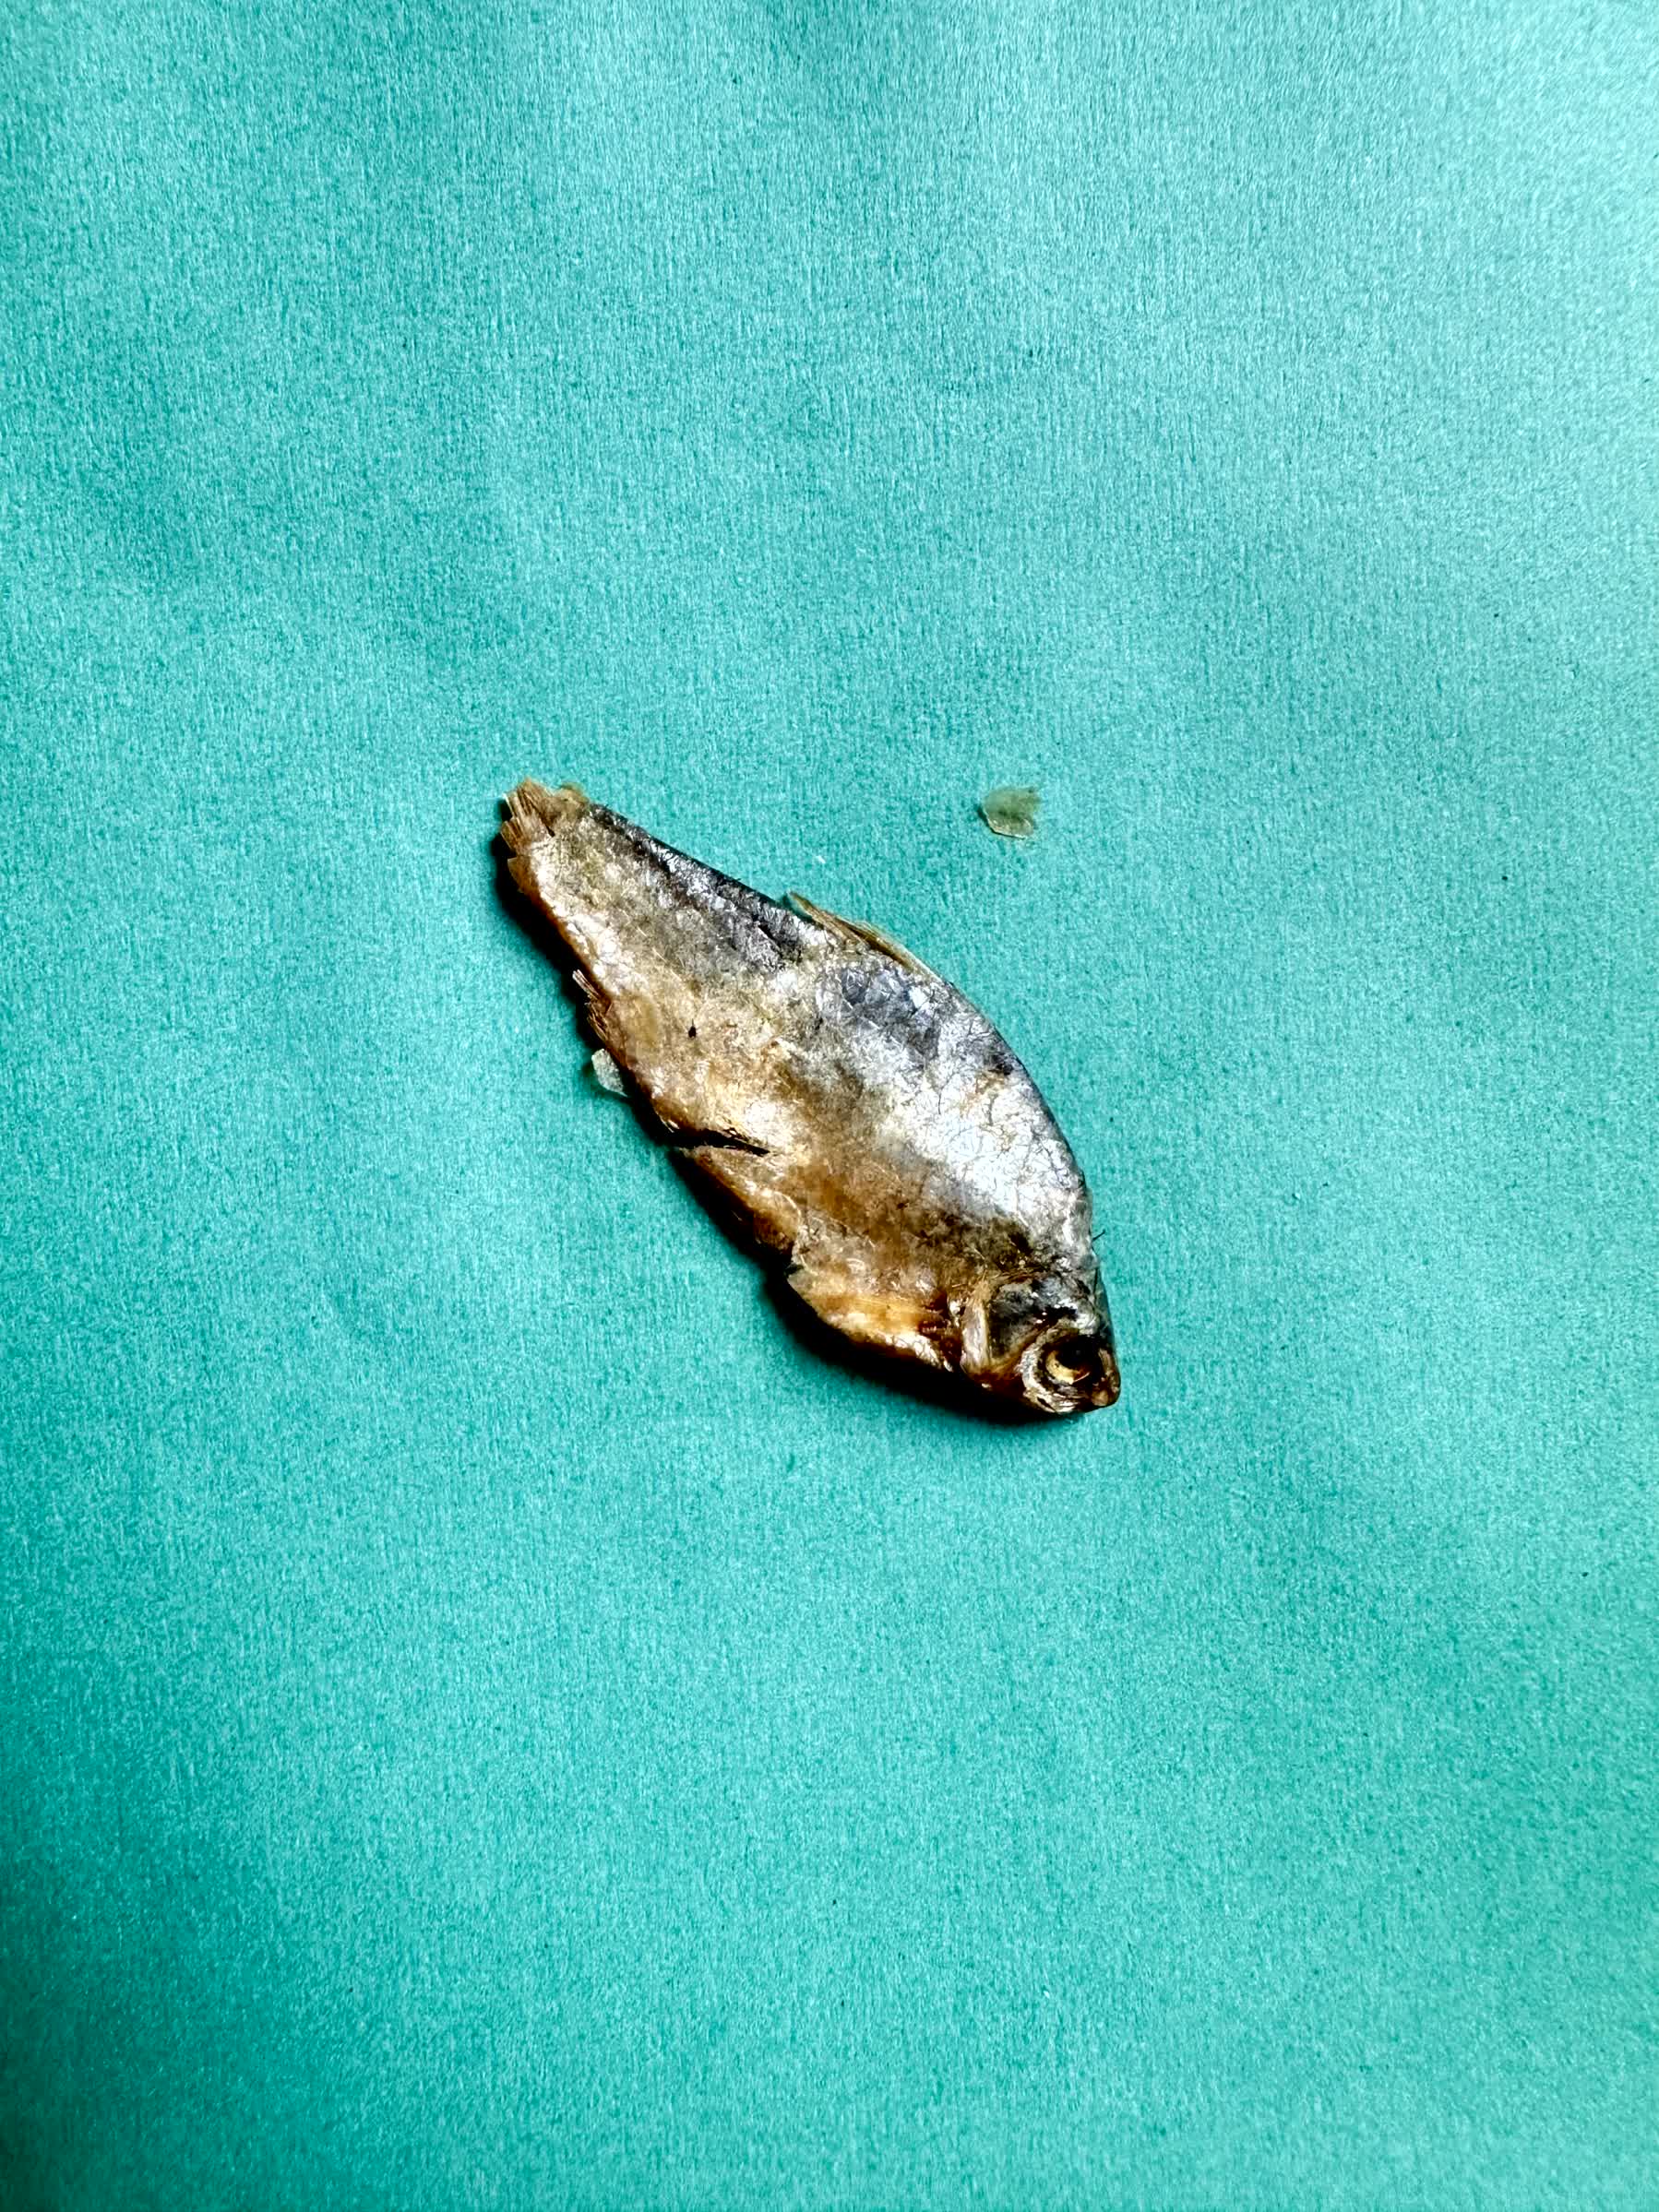
Species: puti chepa